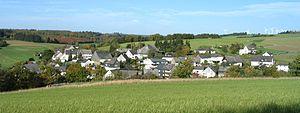
Dillendorf est une municipalité du Verbandsgemeinde Kirchberg, dans l'arrondissement de Rhin-Hunsrück, en Rhénanie-Palatinat, dans l'ouest de l'Allemagne.